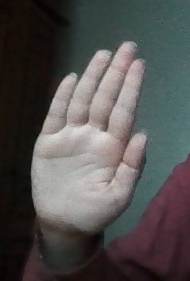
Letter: seen